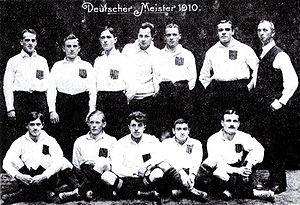
Le Championnat d'Allemagne de football est créé en 1903. Jusqu'en 1963, le statut des clubs est amateur et le championnat national consiste en une phase finale entre les différents champions régionaux. Le championnat professionnel à poule unique, la Bundesliga, est créé en 1963. Le Bayern Munich, vainqueur en 2019-2020, détient le record du nombre de victoires, avec 30 titres.
Max Breunig est un footballeur et entraîneur allemand.
L'Histoire du football allemand fut riche, variée et connut de nombreuses évolutions, soit pour des raisons sportives, soit à la suite de l’ingérence politique des Nazis, soit pour des raisons sociales ou économiques, sans oublier les importants changements géopolitiques qui intervinrent en 1918, en 1945 et en 1990. Son introduction fut tout de même difficile. Un film la raconte : il s'appelle L'incroyable équipe traduit du titre allemand « Der ganz große Traum ».